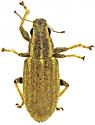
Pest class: pea_leaf_weevil